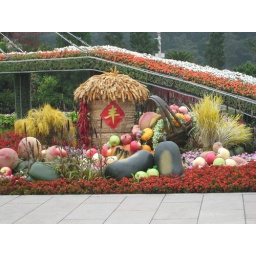
Our fruit bowl floweth over